Tarcísio de Freitas

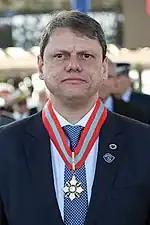
Freitas in 2019

A government employee linked to the legislative consultancy body of the Chamber of Deputies, Freitas is a graduate of Agulhas Negras Military Academy and also graduated in engineering at the Military Institute of Engineering, where he scored the highest average grade in the institution.